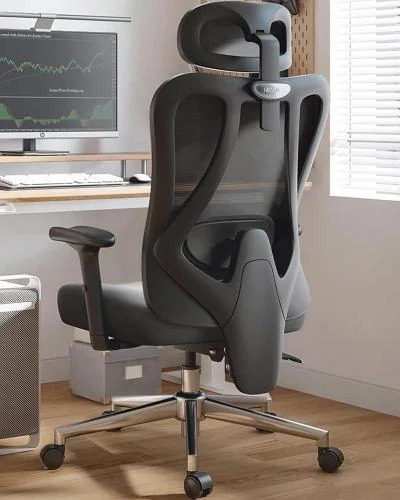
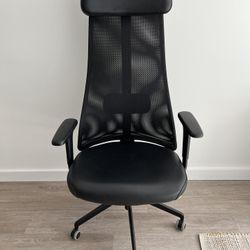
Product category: items_chair
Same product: no